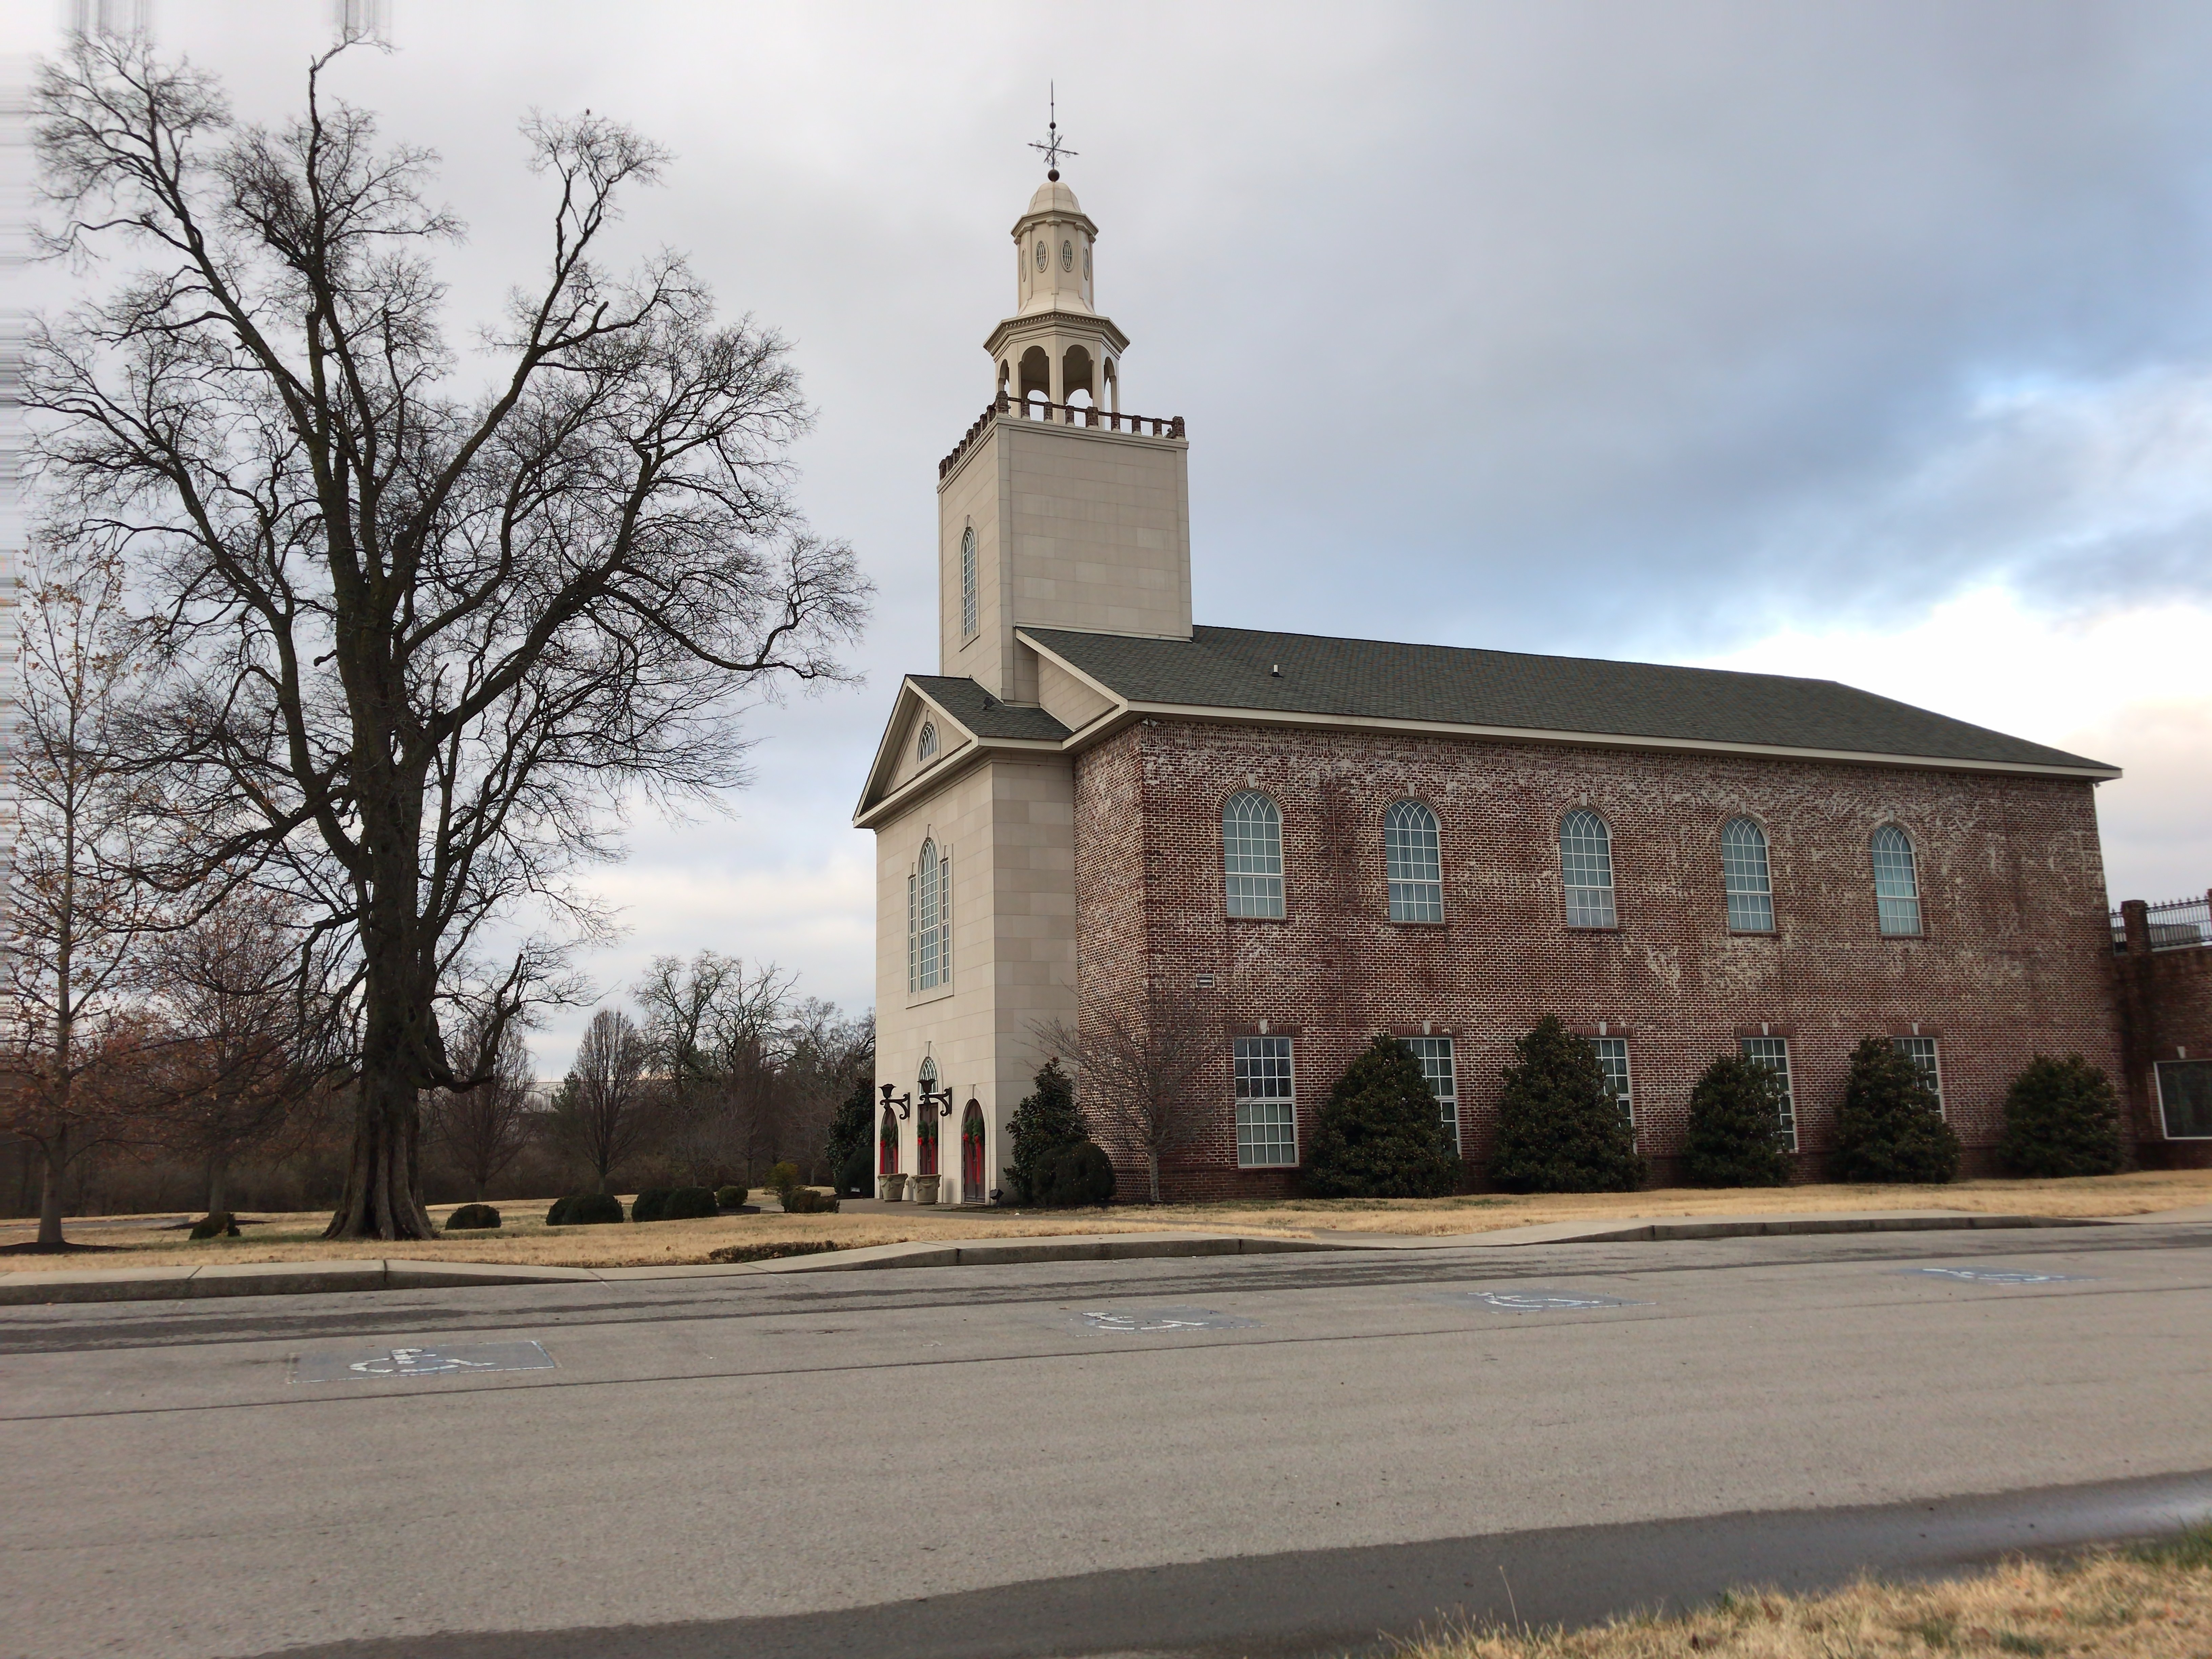
town, building, tower, church, chapel, place of worship, steeple, monastery, synagogue, courthouse